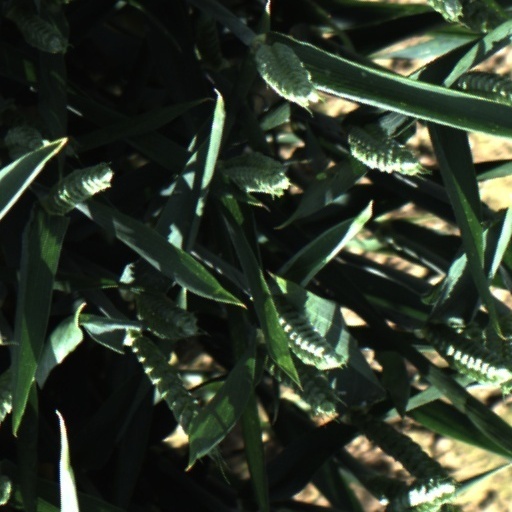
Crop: wheat